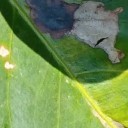
Label: Miner